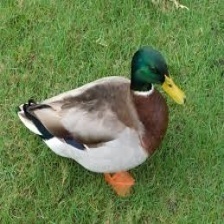
Species: MALLARD DUCK
Scientific name: ANAS PLATYRHYNCHOS
ImageNet parent category: drake